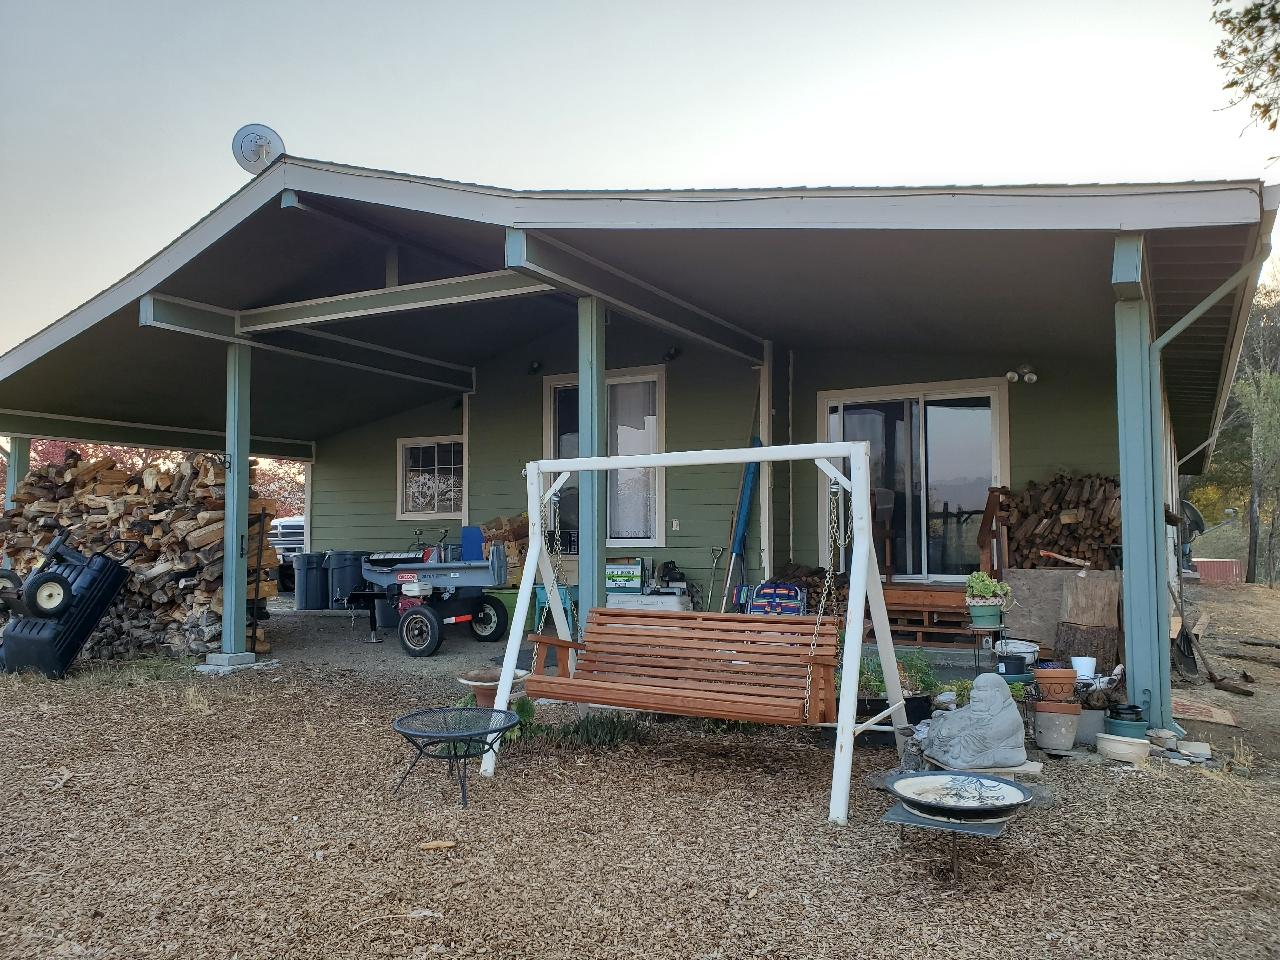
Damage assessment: no_damage